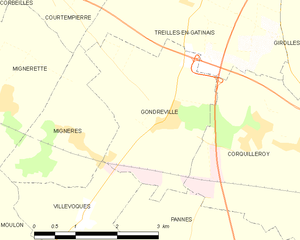
Gondreville est une commune française située dans le département du Loiret en région Centre-Val de Loire.